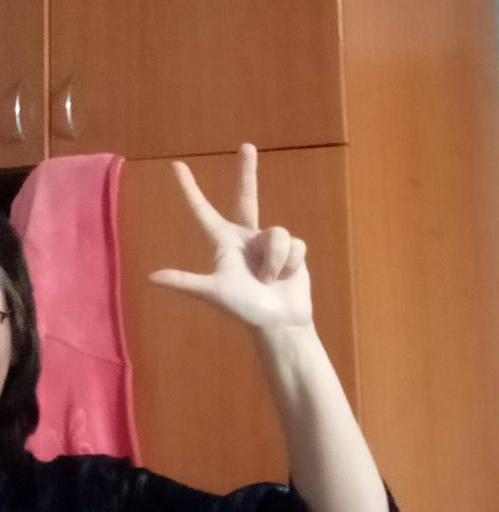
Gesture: three2